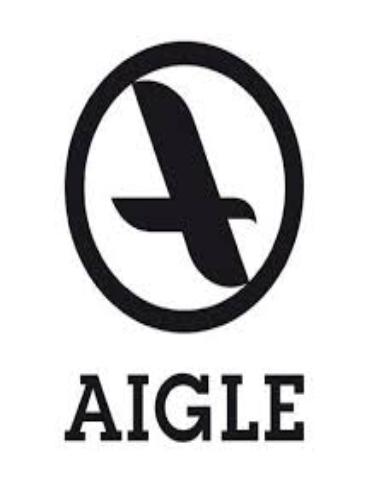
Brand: Aigle
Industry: Clothes